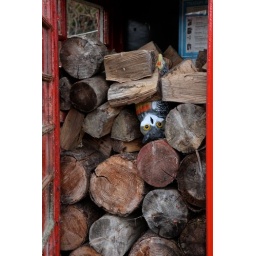
The Life of Henry the Owl. Henry finds the best way to store his logs is in a red telephone box.